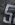
Number: 5